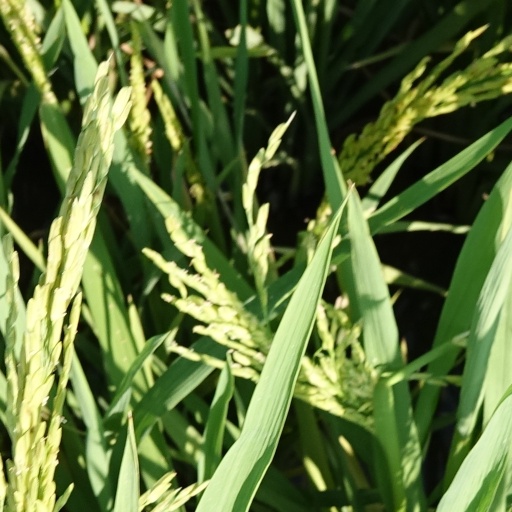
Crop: rice